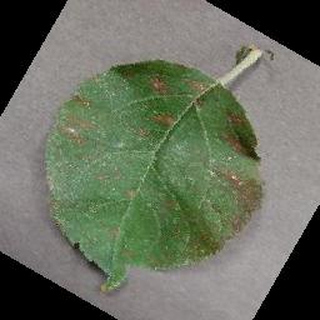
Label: apple_cedar_apple_rust